Penghu National Scenic Area

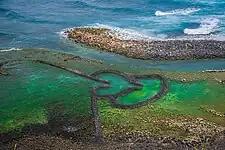
Double-Heart of Stacked Stones

There are a total of 558 stone weirs in Penghu, and up to 88 of them are distributed around Jibei islet, ranking first in the world both in terms of number and density. Local ancestors fed generations of offspring toiling away with these stone weir. Cimei islet has only one stone weir, but because it is shaped like two hearts, it is famous for being the Double-Heart of Stacked Stones. Originally, the stacked stones was built out of basalt and coral reefs as traditional traps for fishing. Today, the catches have gradually decreased, but the twin hearts design of the stone weir attracts endless tourists here. Twin hearts stone weir is the most well-preserved stone weir in the entire of Penghu. Visitors should check the tide ebb time for the day to see the complete twin hearts shaped stone weir. Every year, a Penghu Stone Weir Festival (澎湖地區眾多石滬中) is held. This is a very big event for tourism in Penghu, together with the Penghu Gourmet Carnival.